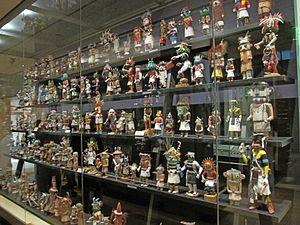
Le Heard Museum est un musée de Phoenix, aux États-Unis, consacré aux cultures nord-amérindiennes, particulièrement celles des peuples autochtones de l'Arizona et du Plateau du Colorado. Il a été fondé en 1929 par Dwight B. et Maie Bartlett, sur la base de leur collection personnelle d'art.